410th Bombardment Squadron

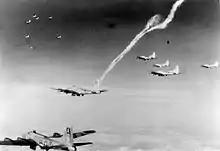
squadron B-17s on a mission over Europe

The squadron began assembling at RAF Earls Colne in mid May, but Eighth Air Force decided to transfer its new Martin B-26 Marauder units from VIII Bomber Command to VIII Air Support Command and concentrate them on bases closer to the European continent. As a result, the 323d Bombardment Group moved to Earls Colne on 14 June, forcing the 94th Group and its squadrons to relocate to RAF Bury St. Edmunds, which would be its combat station for the rest of the war. It flew its first combat mission (and what would be its only mission from Earls Colne) on 13 June against the airfield at Saint-Omer, France. Until the end of the war, the squadron participated in the strategic bombing campaign against Germany. It attacked port facilities at Saint Nazaire, shipyards at Kiel, an aircraft plant at Kassel, oil facilities at Merseburg and ball bearing facilities at Eberhausen.